George C. M. Douglas

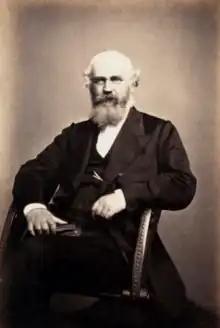
George C. M. Douglas by Samuel Alexander Walker

George Cunninghame Monteath Douglas (1826–1904) was a Scottish minister of the Free Church of Scotland who was Professor of Hebrew and the Old Testament at Glasgow Free Church College. Douglas was an early member of the Old Testament company for the revision of the authorised version, and served till the completion of the work in 1884. He served as Moderator of the General Assembly to the Free Church in 1894/1895.